Communist International (magazine)

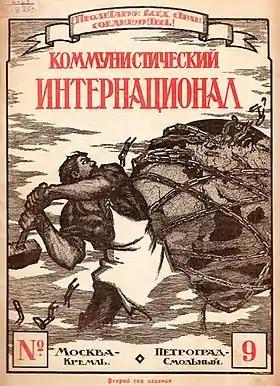
Cover of the 9th Russian issue of "Kommunisticheskii internatsional," the Russian-language edition of "The Communist International" (1920).

The Communist International was the eponymous official magazine of the Moscow-based Communist International (Comintern). The publication was published from 1919 until 1943 in a multiplicity of languages including (but not limited to) Russian, German, English, and French. Issued irregularly, monthly, or semi-monthly depending upon the language and year, the magazine is regarded as a vital primary source for the study of the international Communist movement.